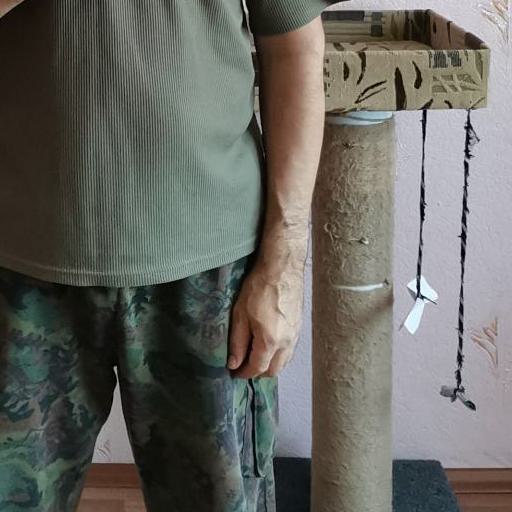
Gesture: no_gesture